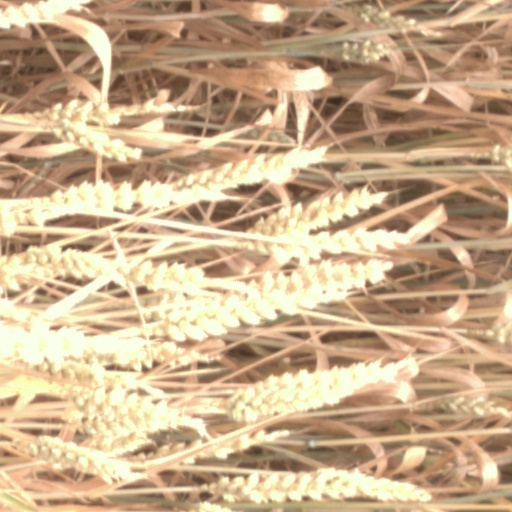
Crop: wheat